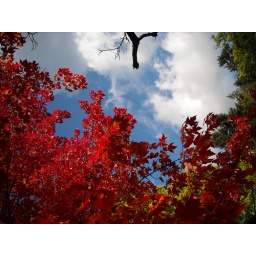
I can't get over the beauty of that red against a blue sky!